Canadian women's ice hockey history

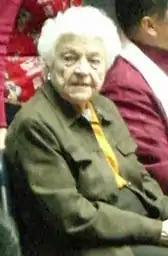
picture as an elderly woman, Hazel McCallion

The Vancouver Amazons were a women's hockey team from the 1920s. They were the first women's hockey team from Vancouver to participate in the invitational women's hockey tournament sponsored by the Banff Winter Carnival. The Amazons competed in 1921. The Amazons qualified for the final that year but were defeated. The team was owned by Frank Patrick, who also owned the Vancouver Millionaires. Patrick would organize a tournament featuring the Amazons, the Seattle Vamps and the Victoria Kewpies. The Amazons went undefeated in the tournament and